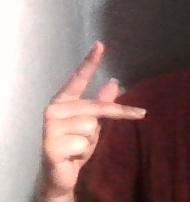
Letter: dha